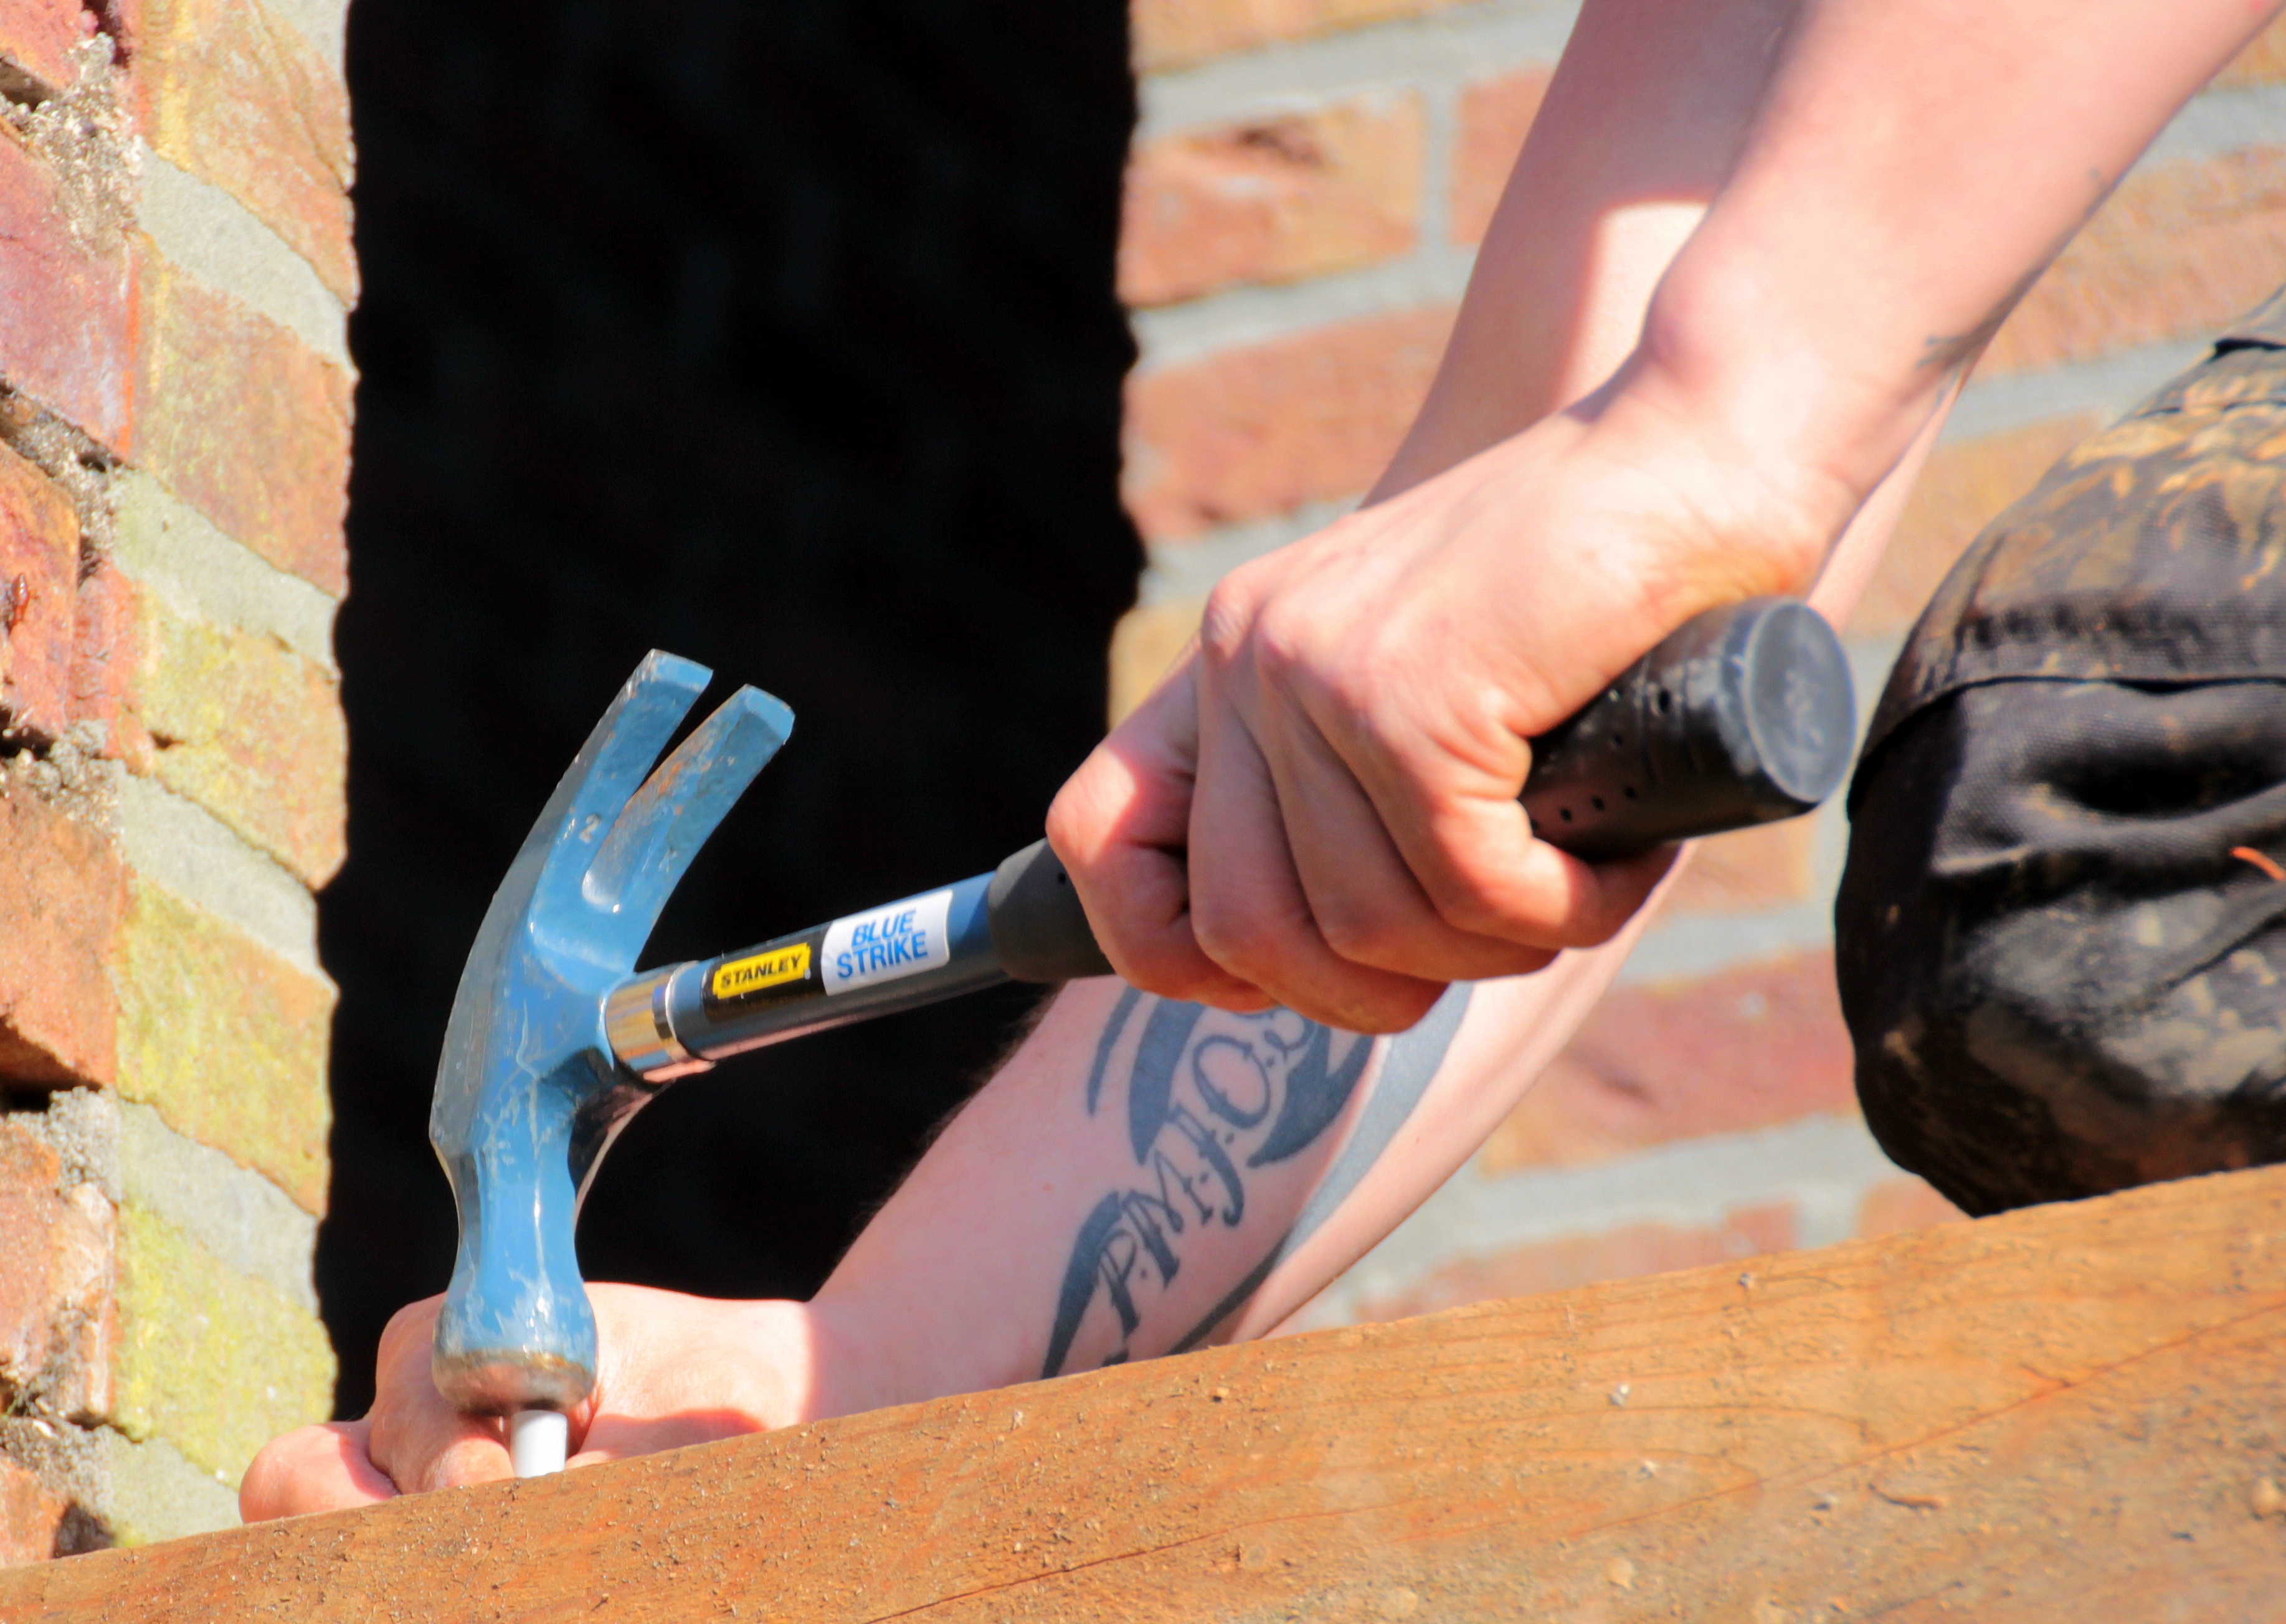
hand, outdoor, shoe, plastic, leg, hammer, arm, hands, larch, fix, wooden board, dowel, outdoor shoe, human leg, carpenter work, dowel strike